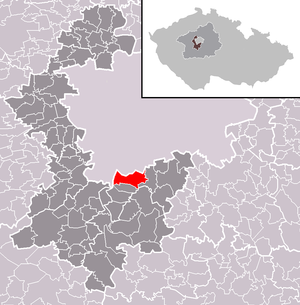
Dolní Břežany est une commune du district de Prague-Ouest, dans la région de Bohême-Centrale, en République tchèque. Sa population s'élevait à 4 231 habitants en 2020.